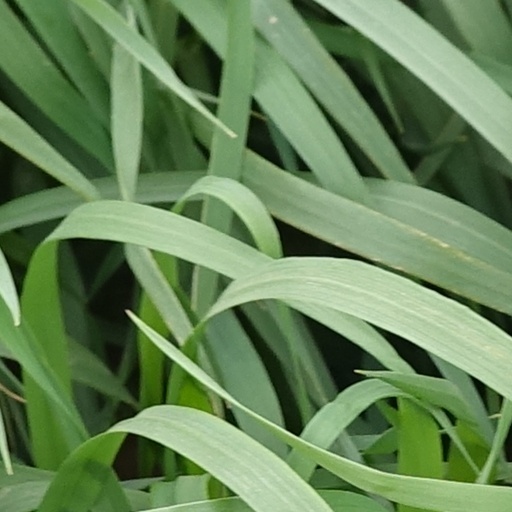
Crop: wheat